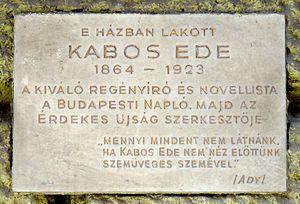
Plaque commémorative à M Ede Kabos (1864-1923) écrivain, nouvelliste et rédacteur hongrois, apposée sur le mur de son ancien domicile. (32, rue Eötvös, Budapest, 6e arr.).Magyar: Kabos Ede (1864-1923) író, novellista és lapszerkesztő emléktáblája egykori lakóhelyén (Budapest, VI. ker. Eötvös utca 32.)